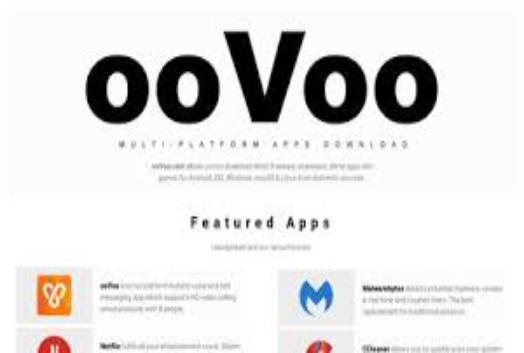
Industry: Others